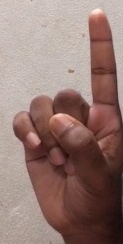
ASL sign: 1